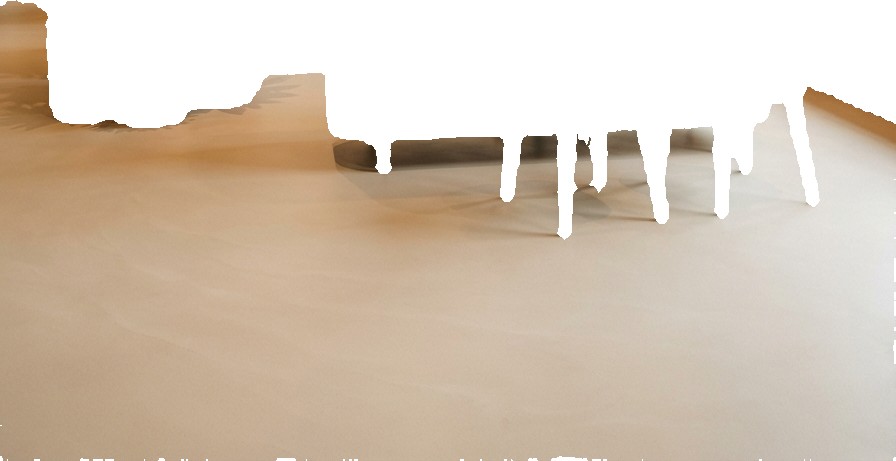
Surface category: floors